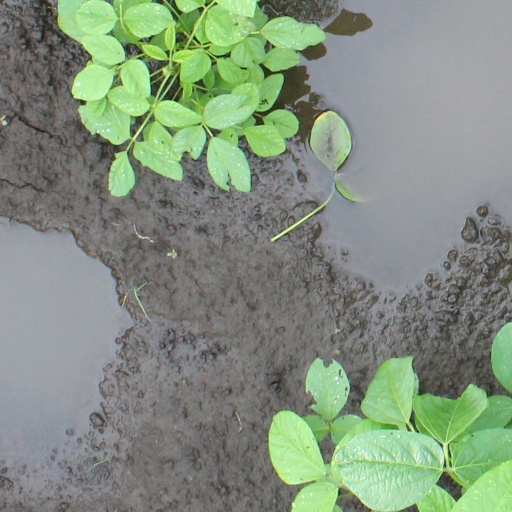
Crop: soybean